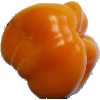
Label: Pepper Yellow 1